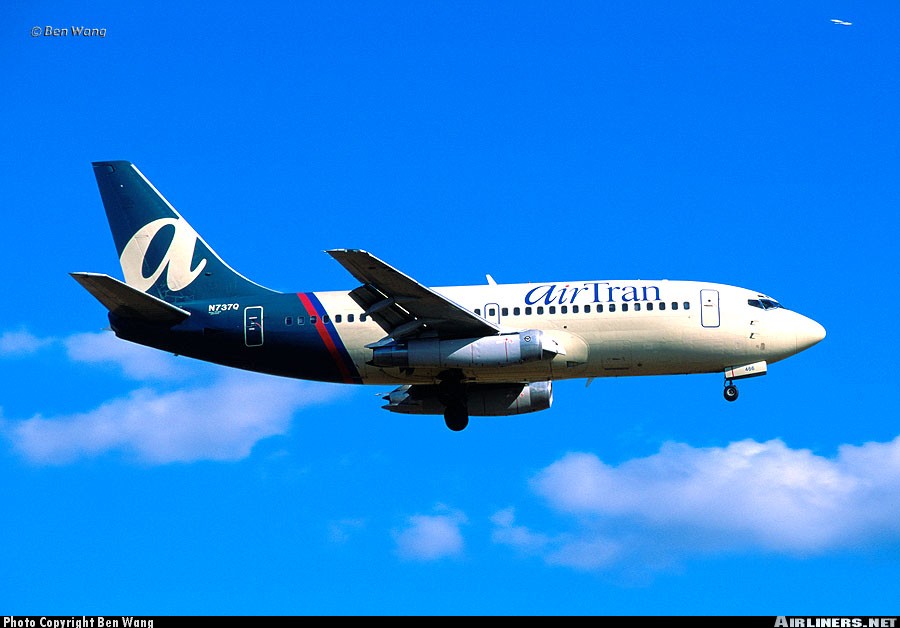
Vehicle type: Planes